Susant Mani

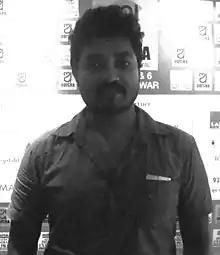
Sushant Mani

Sushant or Susant Mani is an Indian film director, working in the Odia film industry. He also works as an editor, writer and choreographer.